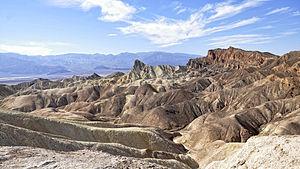
Zabriskie Point [zəˈbrɪski pɔɪnt] est une partie du chaînon Amargosa située dans l'est de la vallée de la Mort dans le parc national de la vallée de la Mort en Californie, aux États-Unis. Elle est notable pour son paysage érodé.